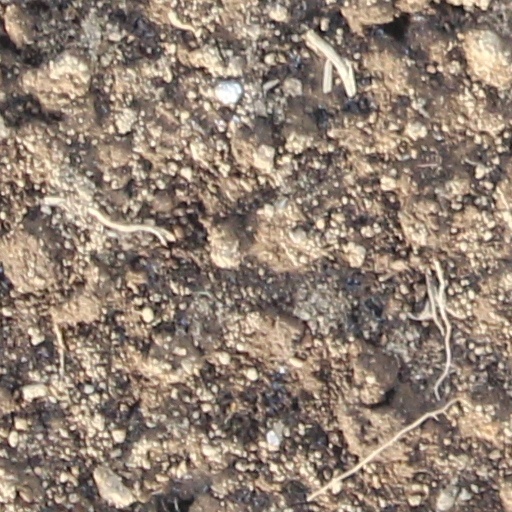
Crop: wheat